Expedition to Vyborg

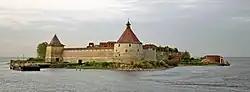
View of the Oreshek Fortress

In early 1555, the Russians invaded Finland with the aim of plundering the territory. They were opposed by Finnish peasants, who could maneuver much better on skis, taking into account their knowledge of the territory. On March 11, a battle took place, the Russian commander was killed, as a result of which the entire army became upset and began to retreat disorganized.